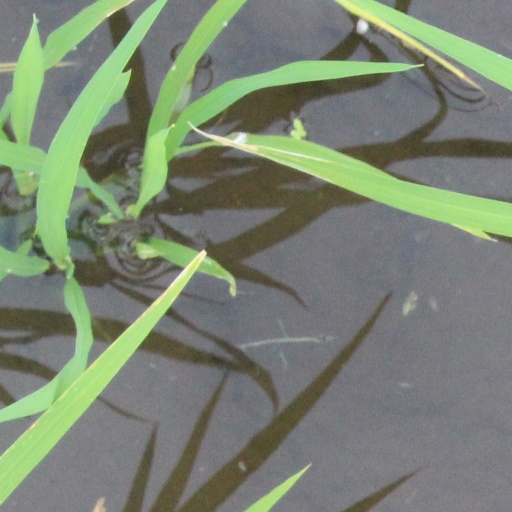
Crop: rice